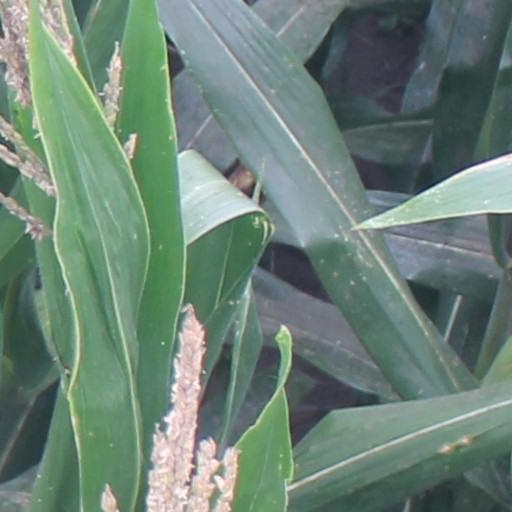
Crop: maize; corn